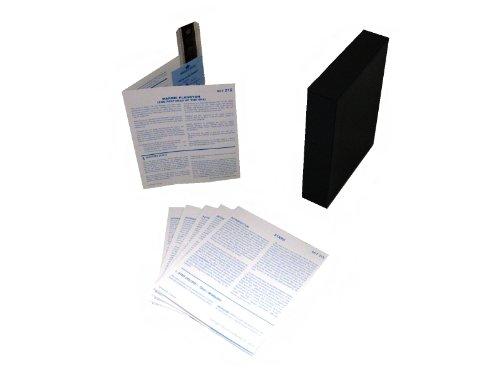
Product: American Educational Microslide Marine Plankton Set
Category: Toys & Games | Learning & Education | Optics | Microscopes
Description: Marine Plankton lesson plan set for biological study.
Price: $12.21
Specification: Product Dimensions:         7.8 x 6.5 x 0.3 inches ; 8 ounces    |Shipping Weight: 8 ounces (View shipping rates and policies)|Domestic Shipping: Item can be shipped within U.S.|International Shipping: This item can be shipped to select countries outside of the U.S.  Learn More|ASIN: B00657FBWO|Item model number: T-216|    #493    in Kids' Microscopes    |    #193    in Microscope Sample Slides